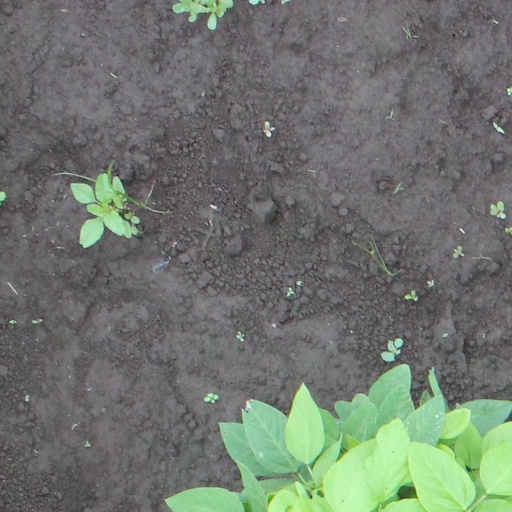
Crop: soybean